Agustina Gutiérrez Salazar

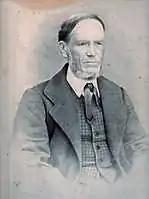
Her father José Antonio Gutiérrez Gutiérrez

She was the daughter of José Antonio Gutiérrez Gutiérrez, born in the city of San Fernando, in the province of Colchagua, in the middle of a middle-class family, where her artistic gifts stood out as a child.